John Jackson (sport shooter)

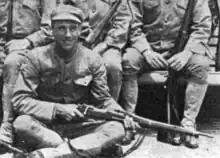
At the 1912 Summer Olympics

John E. Jackson (February 14, 1885 – June 17, 1971) was an American sport shooter who competed in the 1912 Summer Olympics. Representing the United States, he won the gold medal in the team military rifle competition and the bronze medal in the 600 metre free rifle event. In the 300 metre military rifle, three positions he finished 33rd.